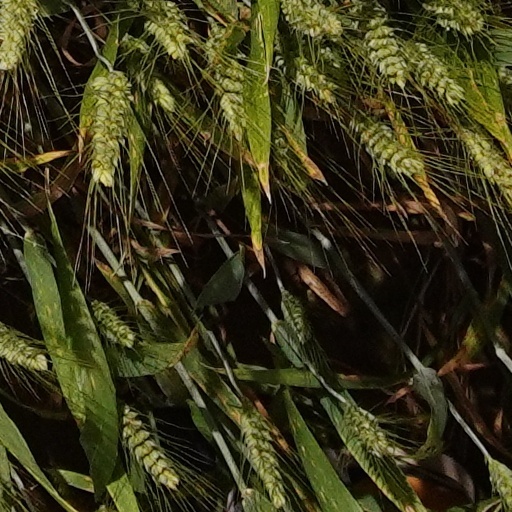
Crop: wheat